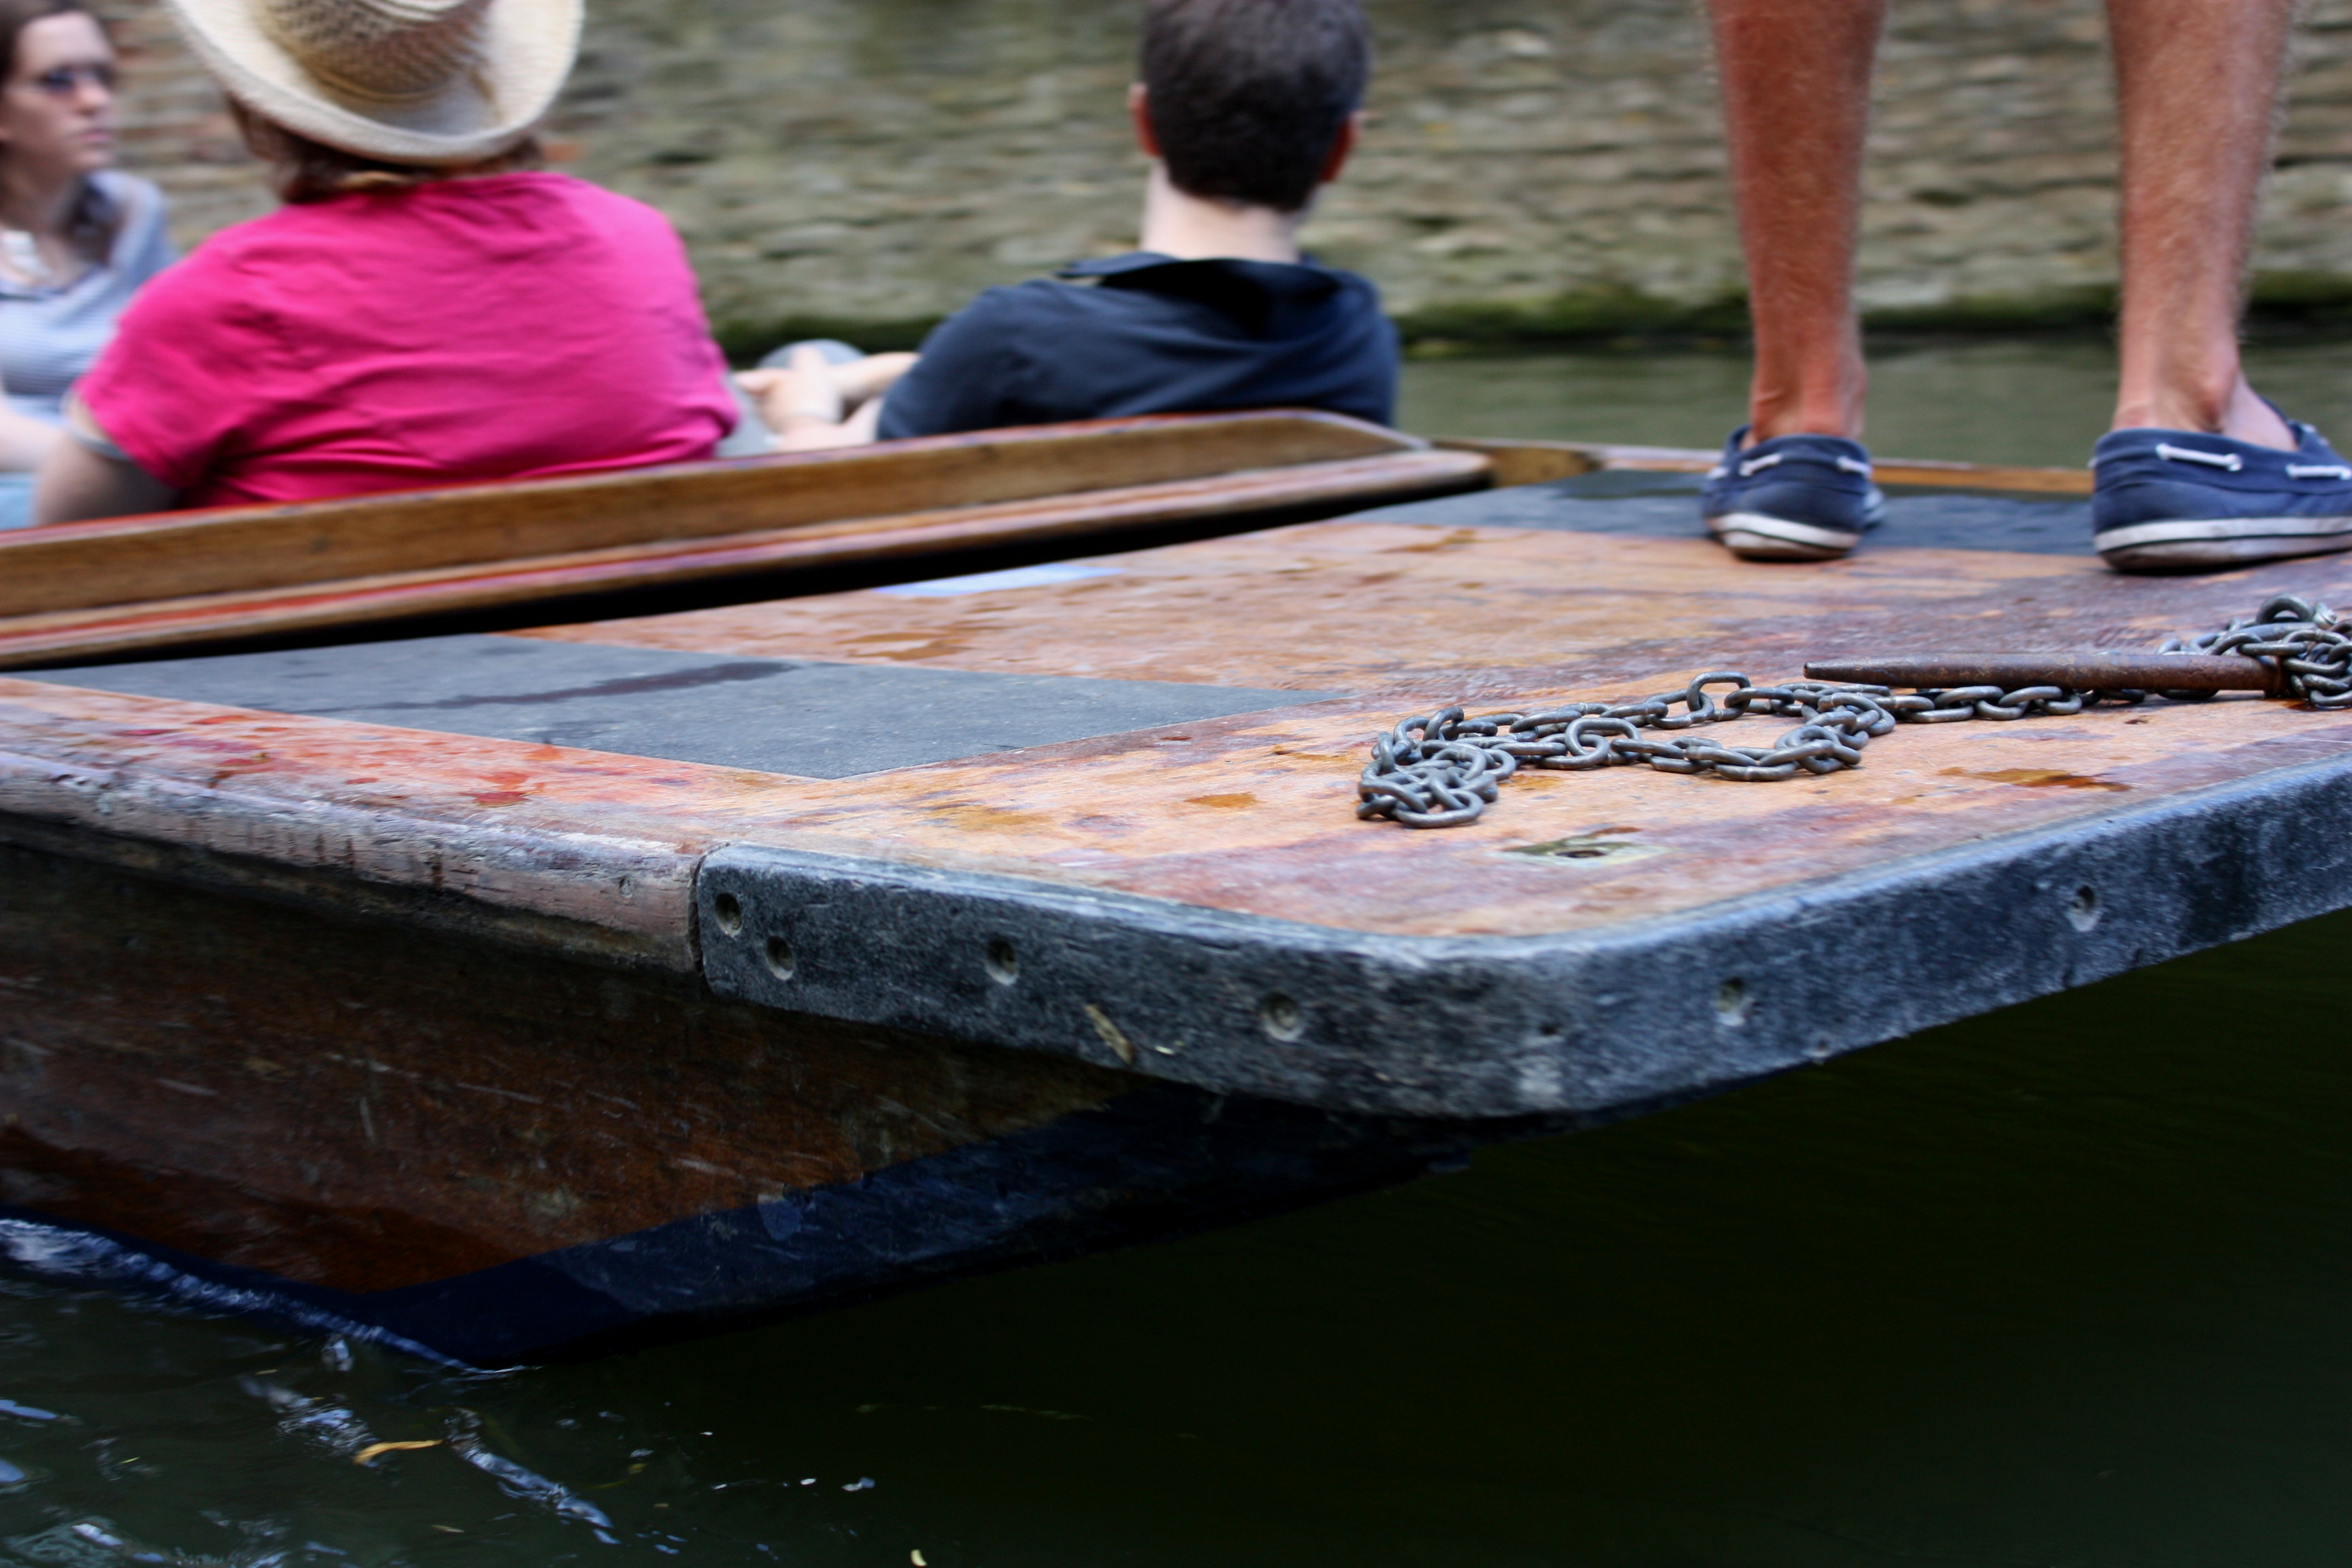
water, sport, boat, play, time, river, relax, holiday, student, trip, family, tour, fun, friends, boating, hot, cambridge, history, day, punting, punt